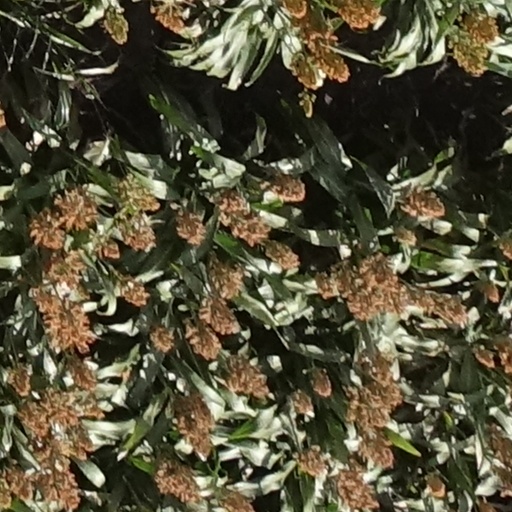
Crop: sorghum